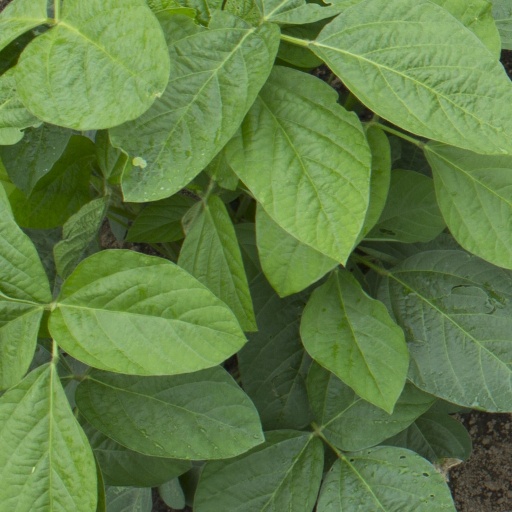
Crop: soybean